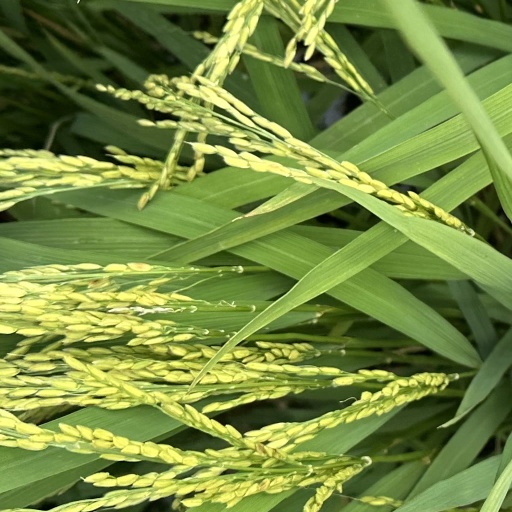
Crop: rice